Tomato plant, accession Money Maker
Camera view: bottom (45 deg); turntable rotation: 330 degrees
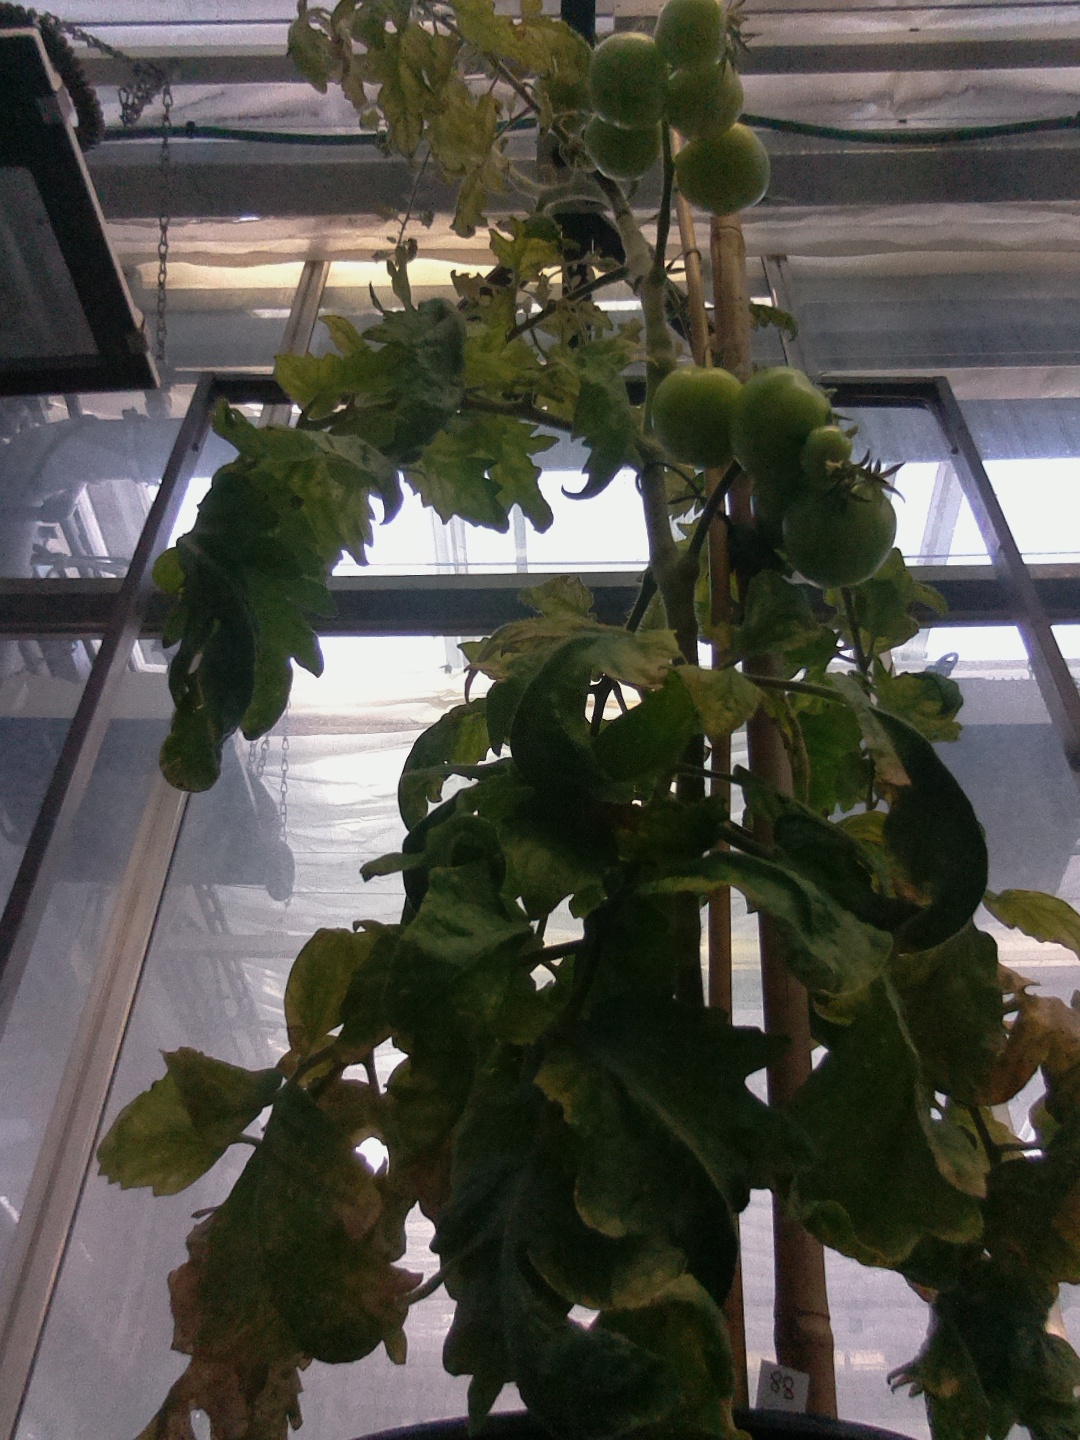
BBCH growth stage 79: 90% -100% of final fruit size